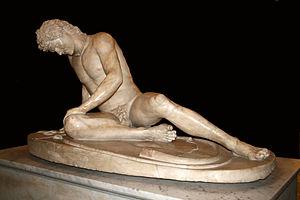
Le Gaulois blessé est une sculpture grecque antique de l'époque hellénistique datant du Iᵉʳ siècle av. J.-C. trouvée à Délos sur l'Agora des Italiens et attribuée à Agasias d'Éphèse.
Les Jardins de Salluste occupaient une vaste zone du nord-ouest de Rome, dans la vallée entre le Pincio et le Quirinal, dans l'actuel rione de Sallustiano. Ces jardins paysagers étaient la propriété de l'historien romain Salluste.
Le Galate mourant, parfois intitulé le Gladiateur mourant, est la copie romaine en marbre d'un original gaulois perdu, vraisemblablement exécuté en bronze, commandé entre 230 et 220 av. J.-C. par Attale Iᵉʳ de Pergame pour commémorer sa victoire sur les Galates. Cette sculpture antique est exposée au Palais Neuf à Rome.